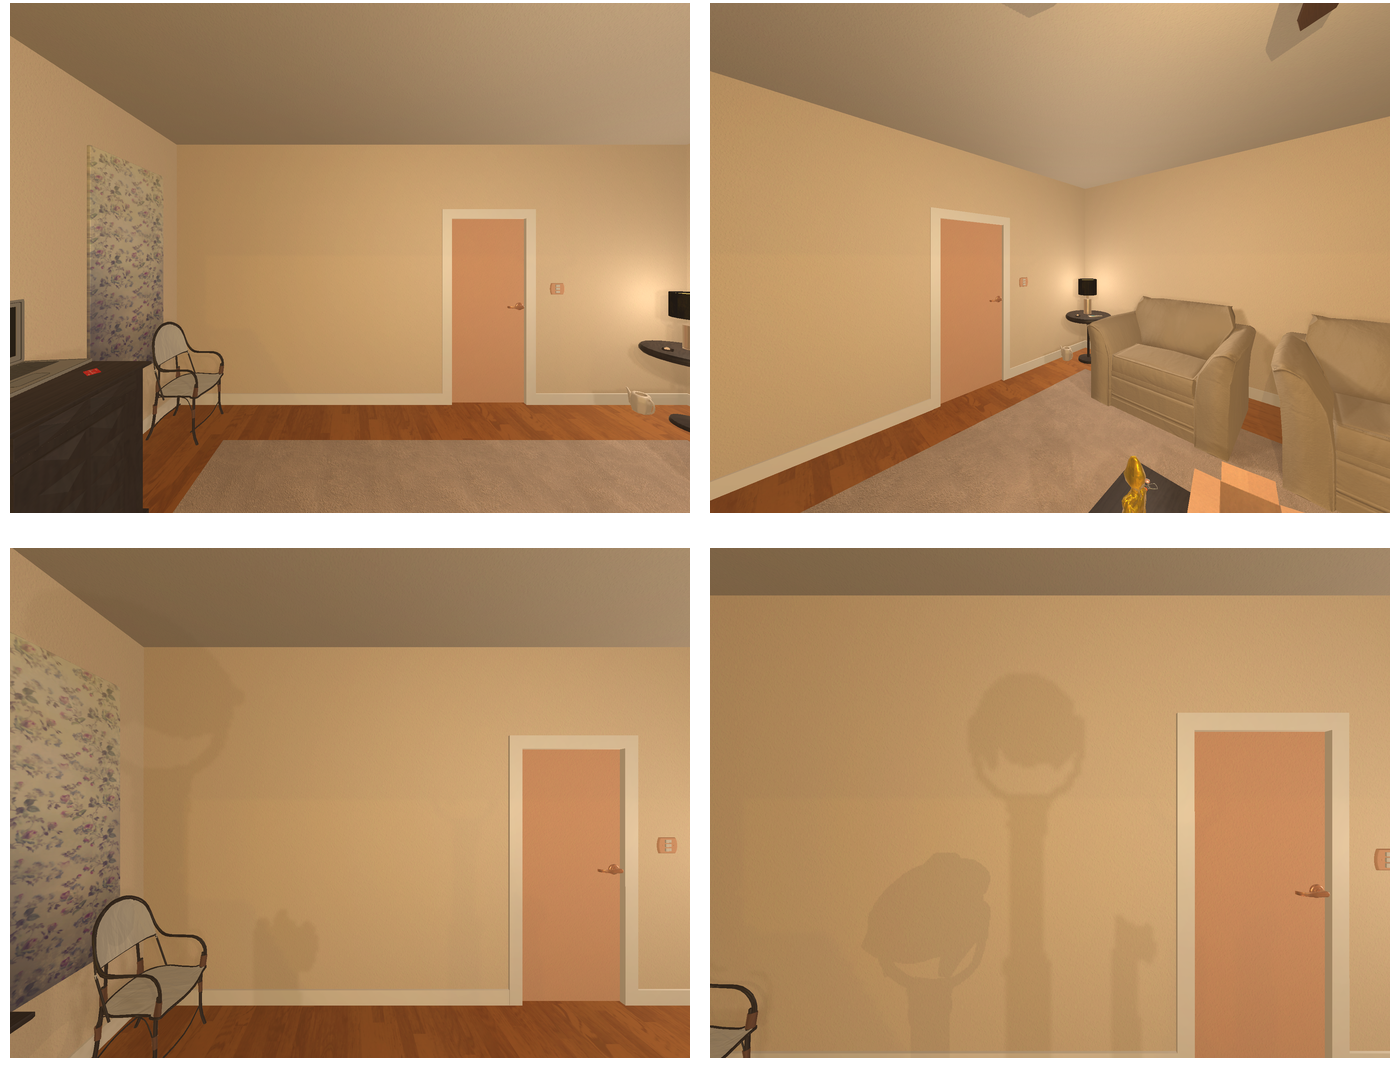Task instruction: Open the door.
Answer: {"task_instruction": "Open the door.", "nodes": ["door", "handle"], "edges": [{"functional_relationship": "openorclose", "object1": "handle", "object2": "door", "spatial_relations": ["right_of", "in_front_of", "close"], "is_touching": true}], "action_type": "pull", "function_type": "open_close_control"}